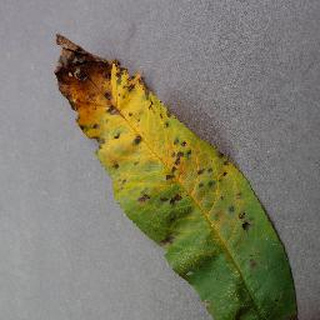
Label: peach_bacterial_spot